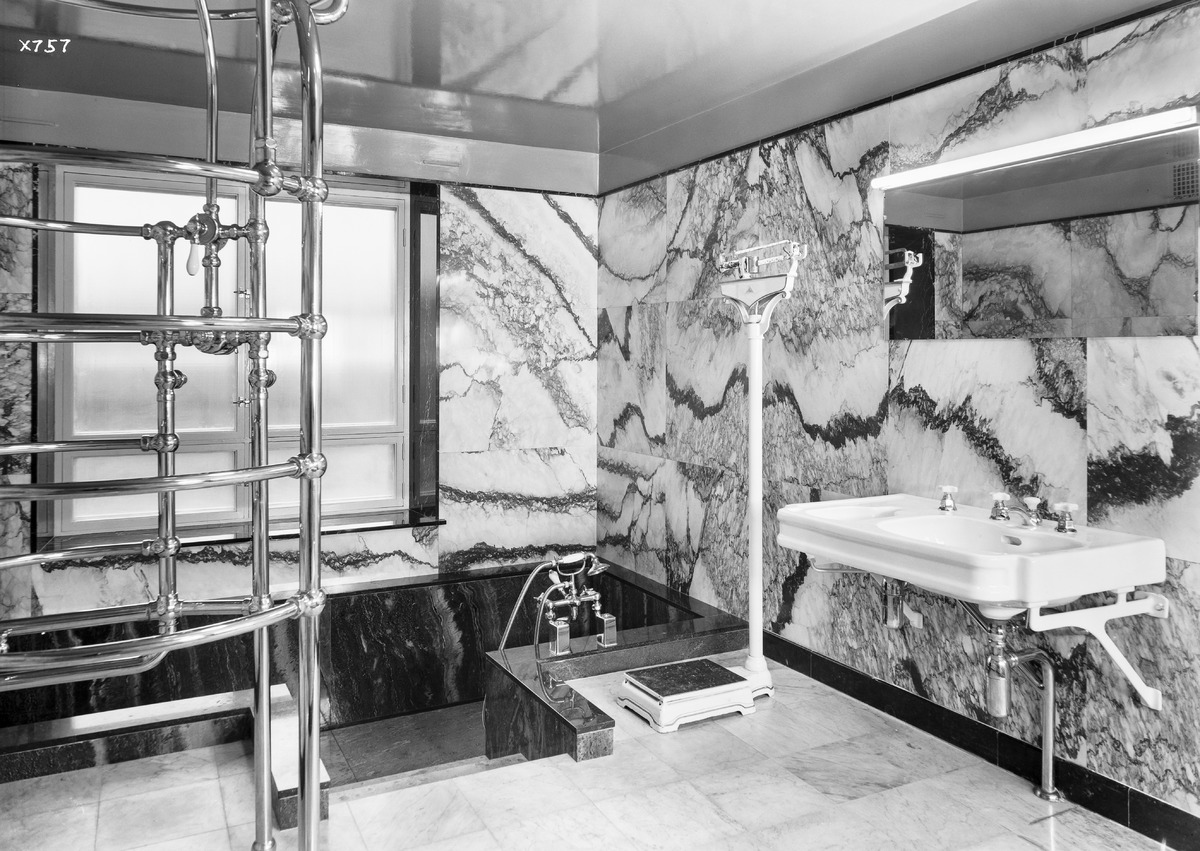
Kylpyhuone
A bathroom
sisällön kuvaus: Kylpyhuone. content description: A bathroom.
Vuosi: 1936
Paikka: , Suomi, Suomi
Aiheet: sisäkuva; huoneet; kylpyhuoneet; rooms; bathrooms